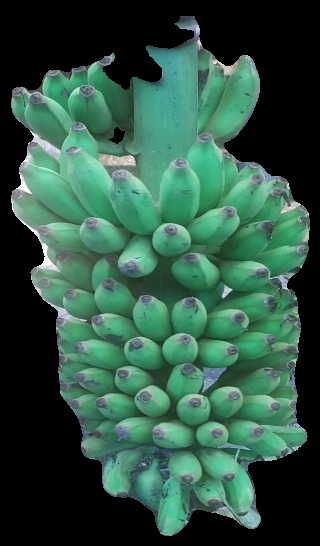
Variety: elakki-bale
Grade: grade2